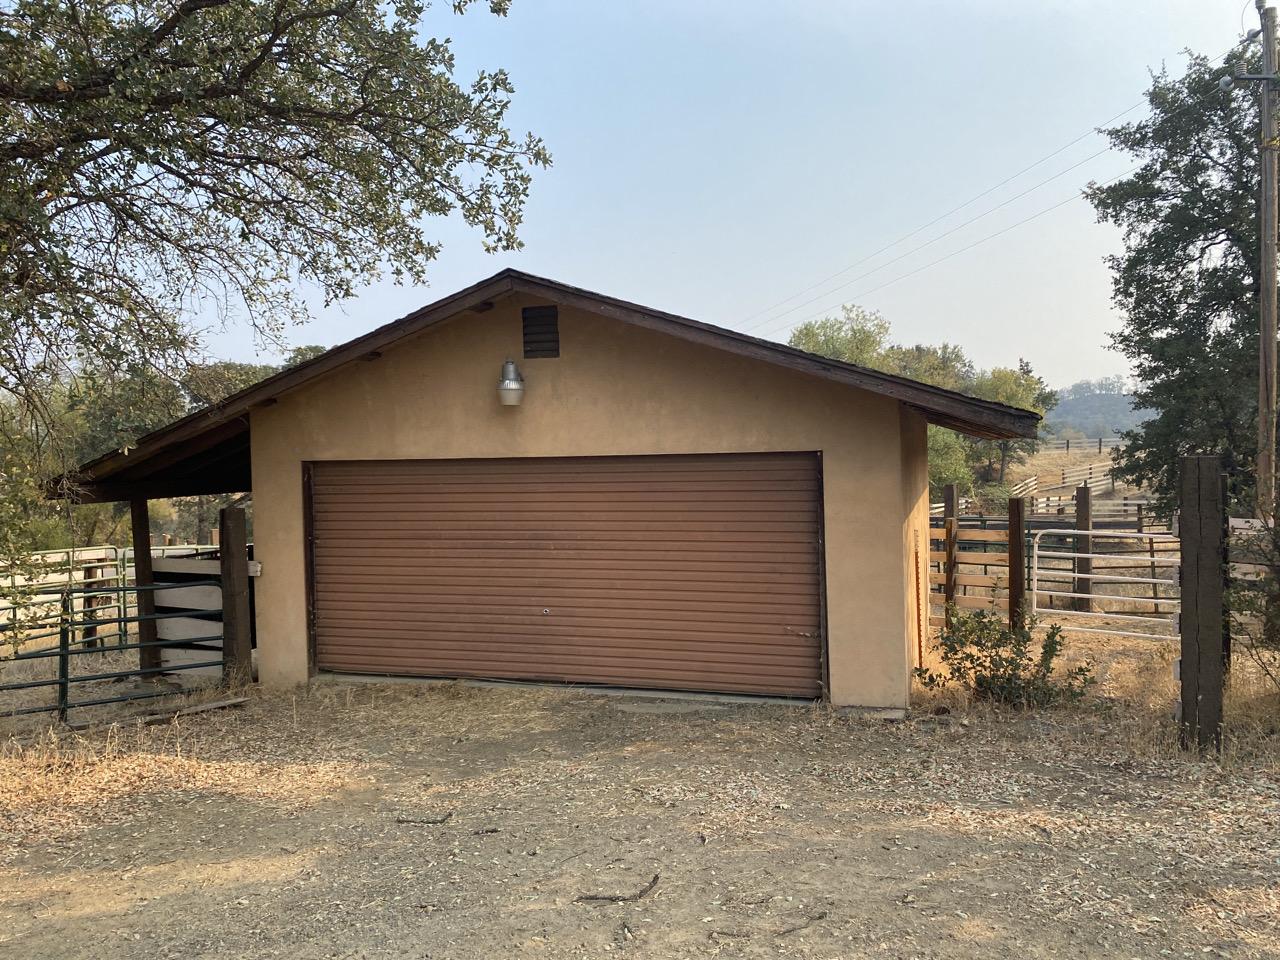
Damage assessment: no_damage